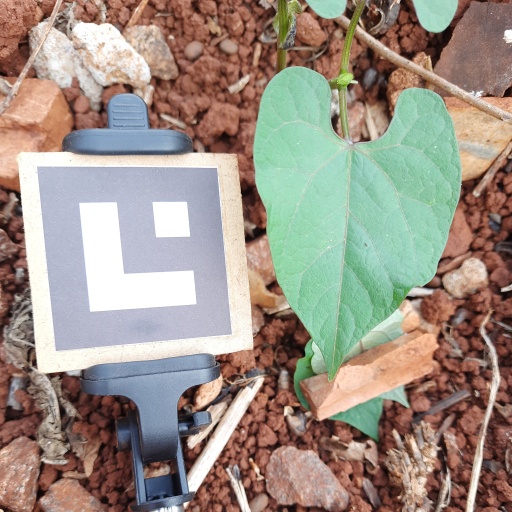
Observations: wavy surface, no eating holes, under sunlight